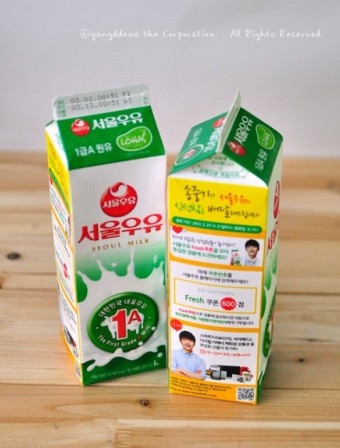
Label: paper